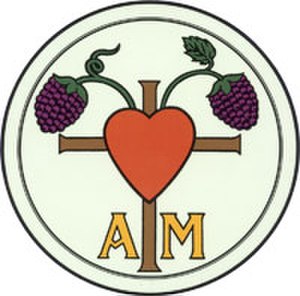
Schwarzenau Brethren
Det første brødremenigheds segl i Germantown/Pennsylvania.
Schwarzenau Brethren er en protestantisk bevægelse med rødder både i den radikale pietisme og den tyske døberbevægelse.